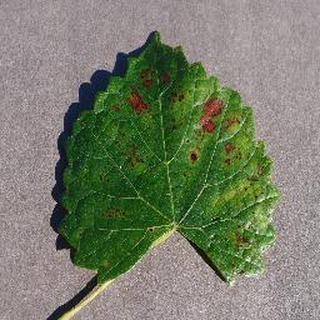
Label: grape_esca_black_measles